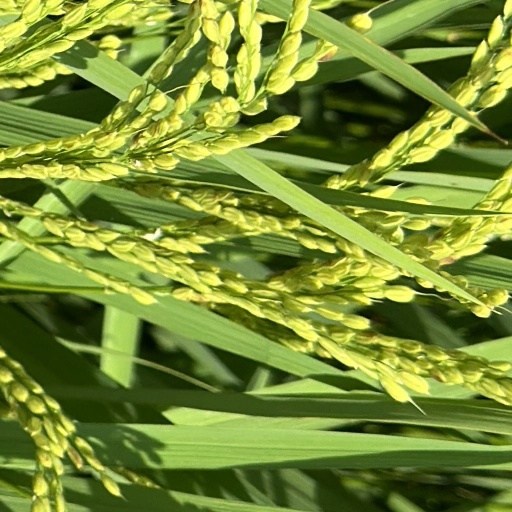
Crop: rice